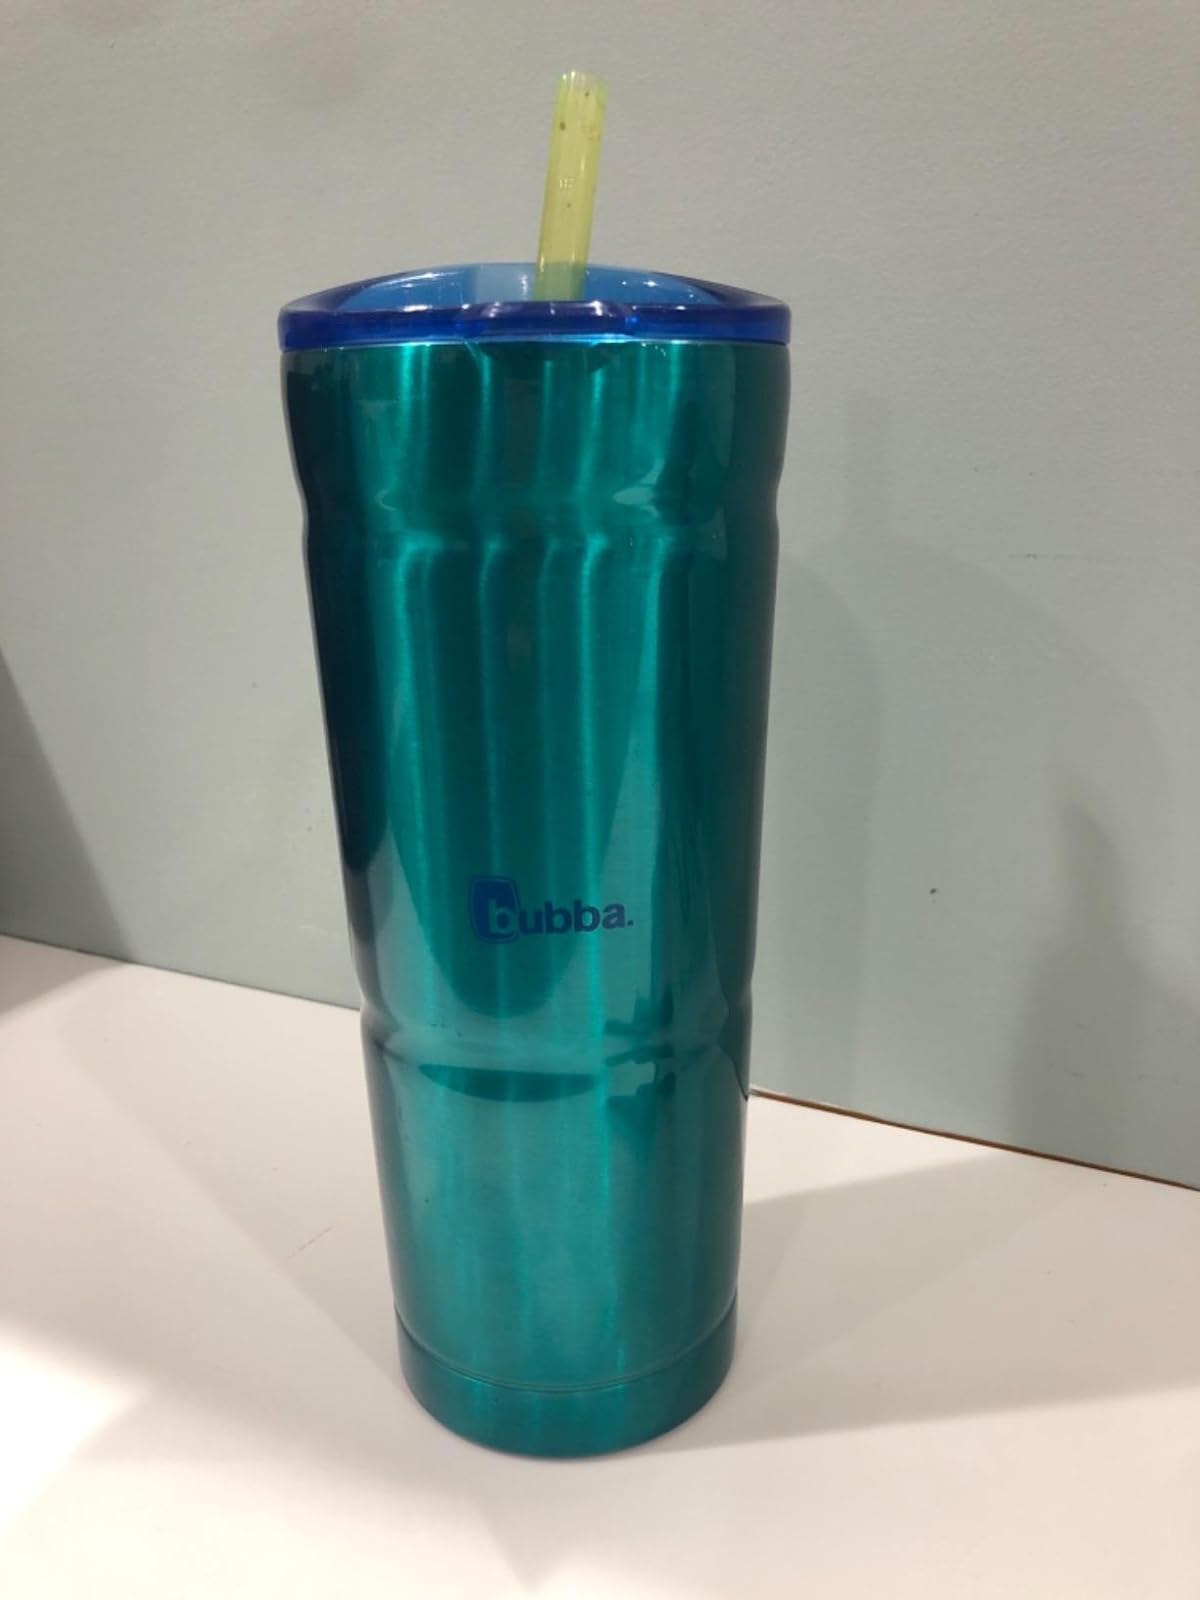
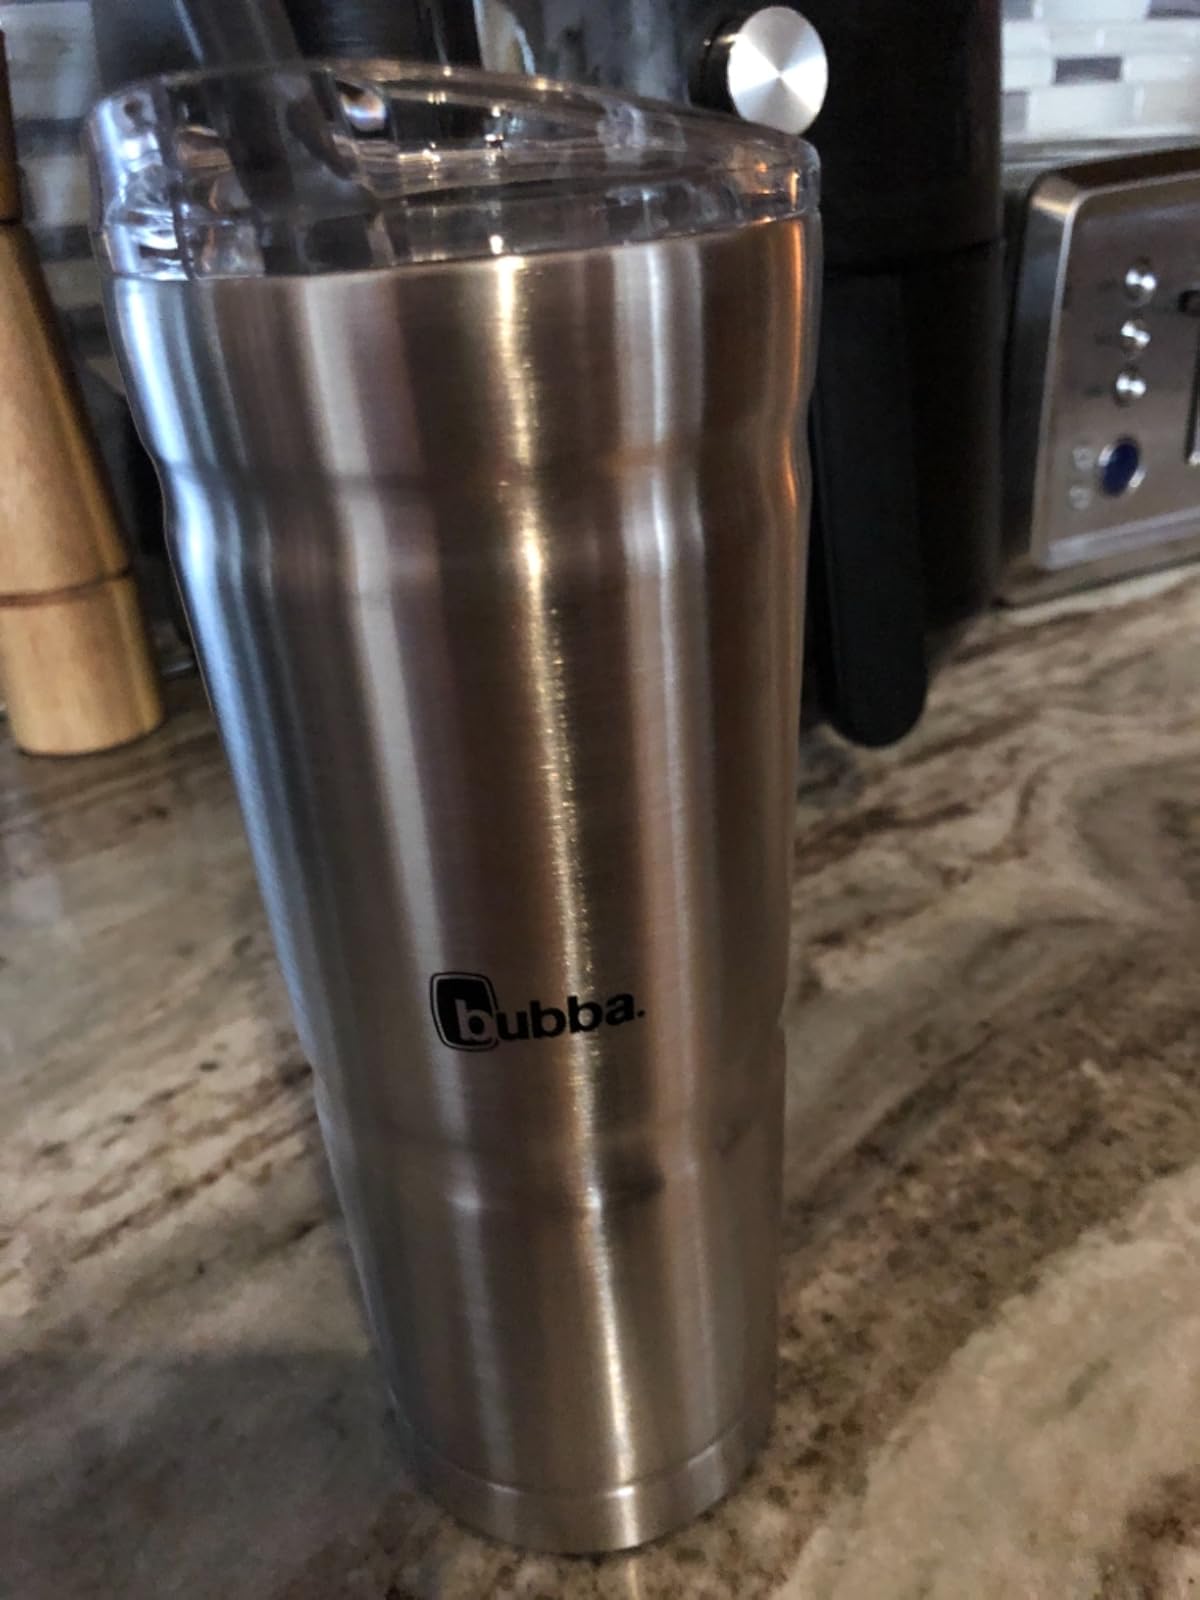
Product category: items_tea
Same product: no